Bang bang chicken

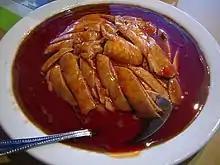
Bon bon chicken with sauce

Bang bang chicken, also known by variant names such as bam bam chicken or bon bon chicken, is a popular chicken dish in Chinese cuisine. The name "bang bang chicken" is derived from the Chinese word for stick, bàng (棒), referring to the baton or cudgel traditionally used to tenderize the meat.